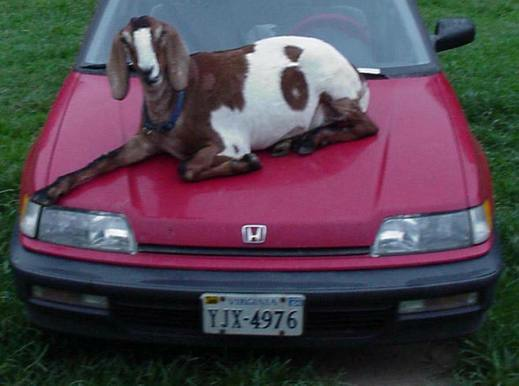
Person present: No